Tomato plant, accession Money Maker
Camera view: horizontal (90 deg, fisheye); turntable rotation: 210 degrees
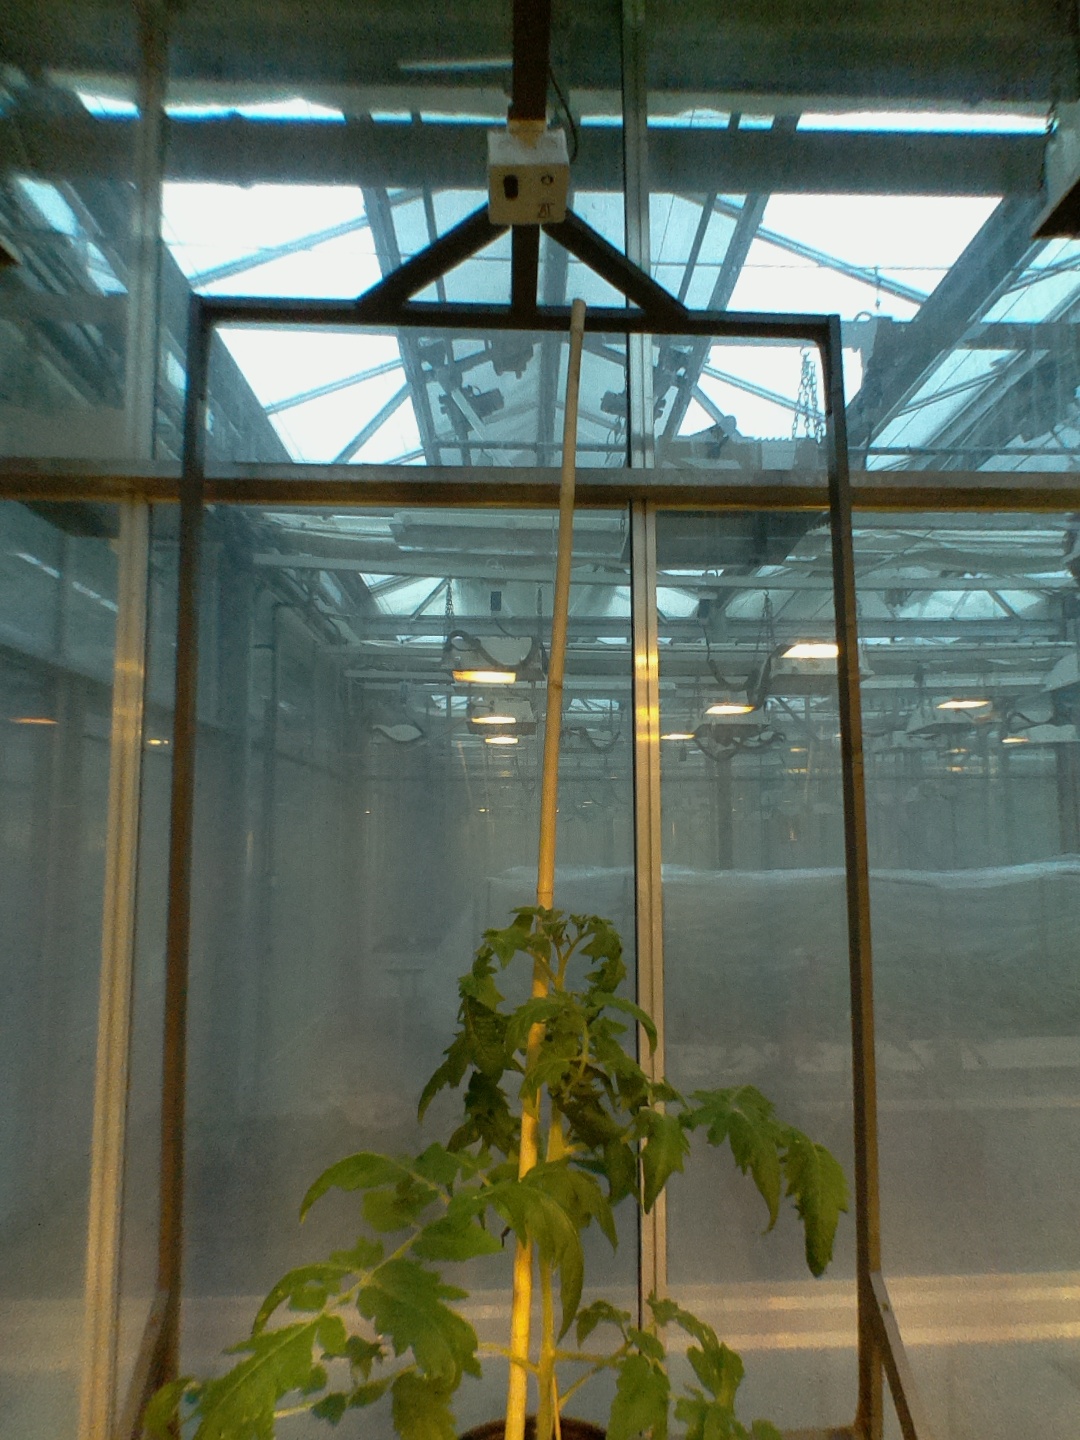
BBCH growth stage 53: 3 inflorescences visible